Théâtre des Capucins

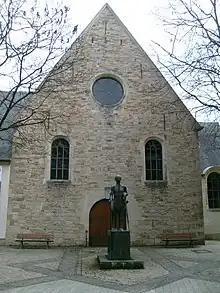
Théâtre des Capucins

Théâtre des Capucins (Luxembourgish: "Kapuzinertheater") is a theatre in Luxembourg City, Luxembourg. It is part of the Théâtres de la Ville de Luxembourg. Directed by Frank Feitler, the Capucin Theater is located in the heart of the Old Town. It puts on performances in German, French and Luxembourgish.